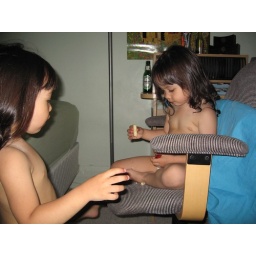
the twins, enjoying a snack of fruits after spinning around in my chair